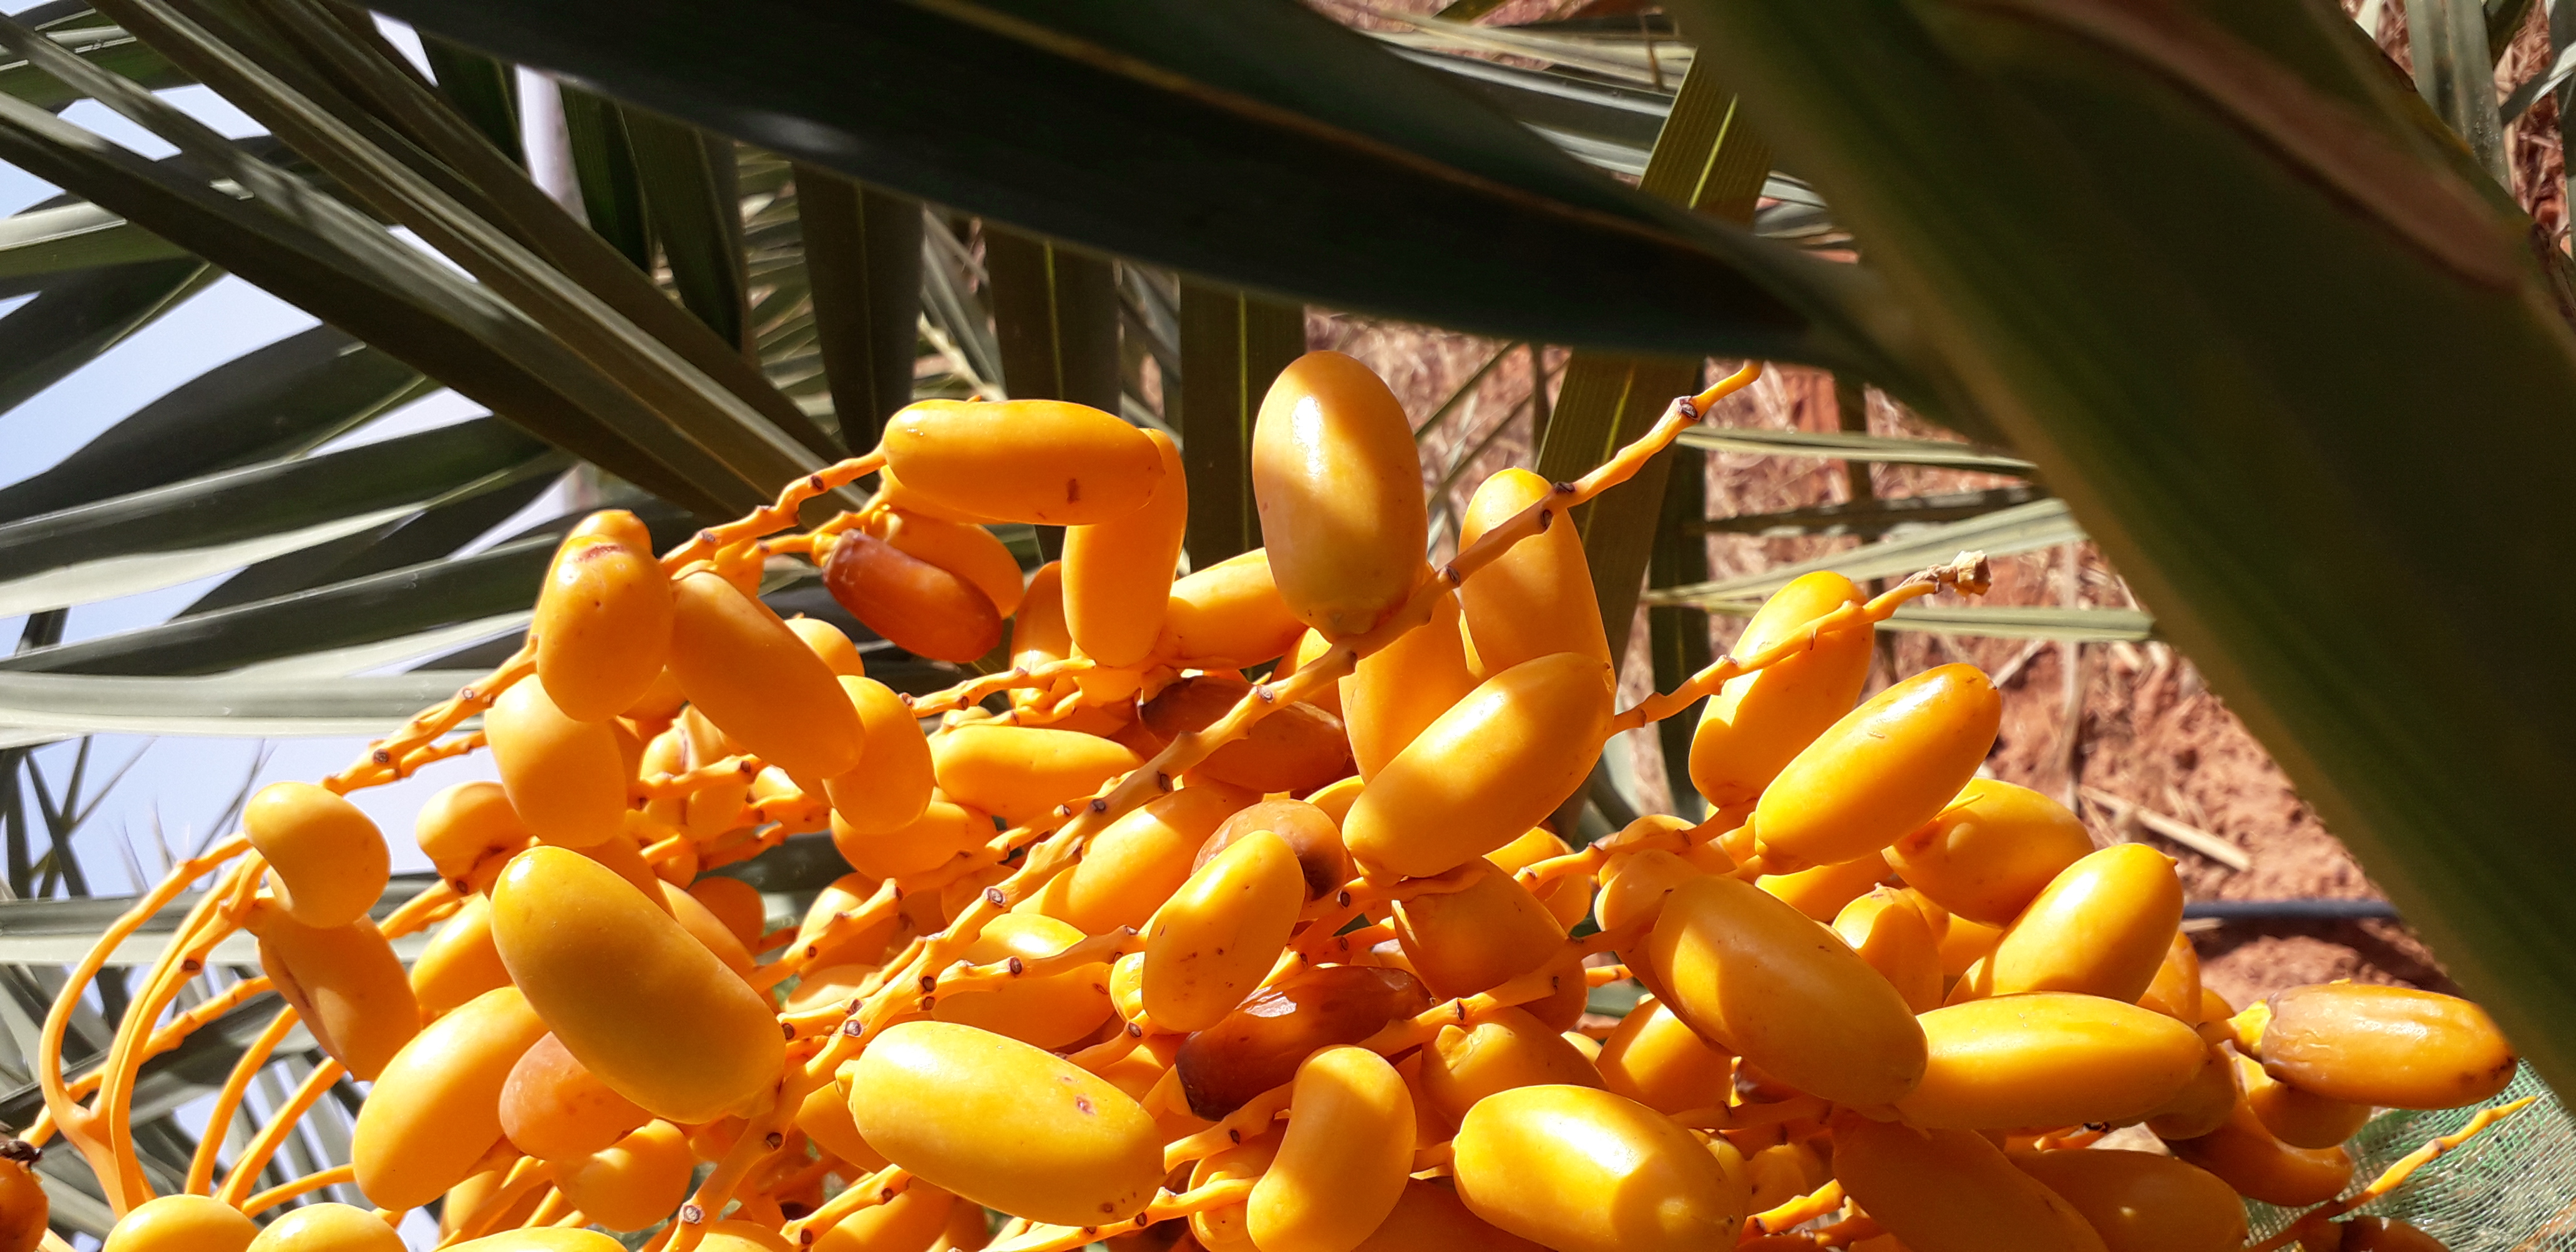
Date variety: kholt